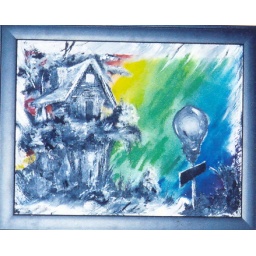
house upon the hill